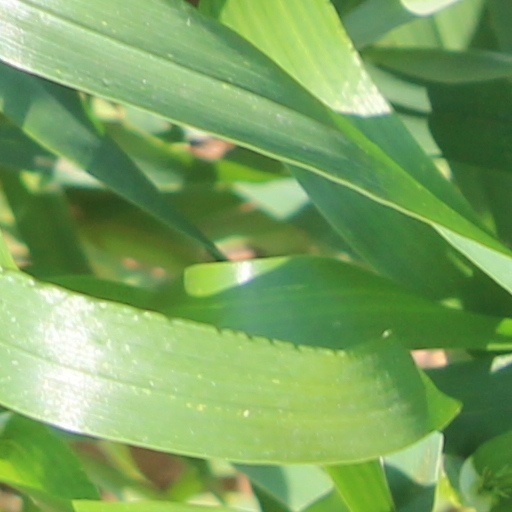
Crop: wheat